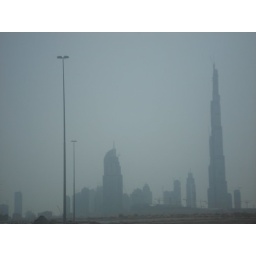
the lamp post is taller than the tallest building in the world !!!!!!!